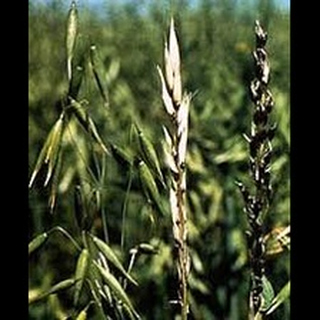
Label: wheat_smut